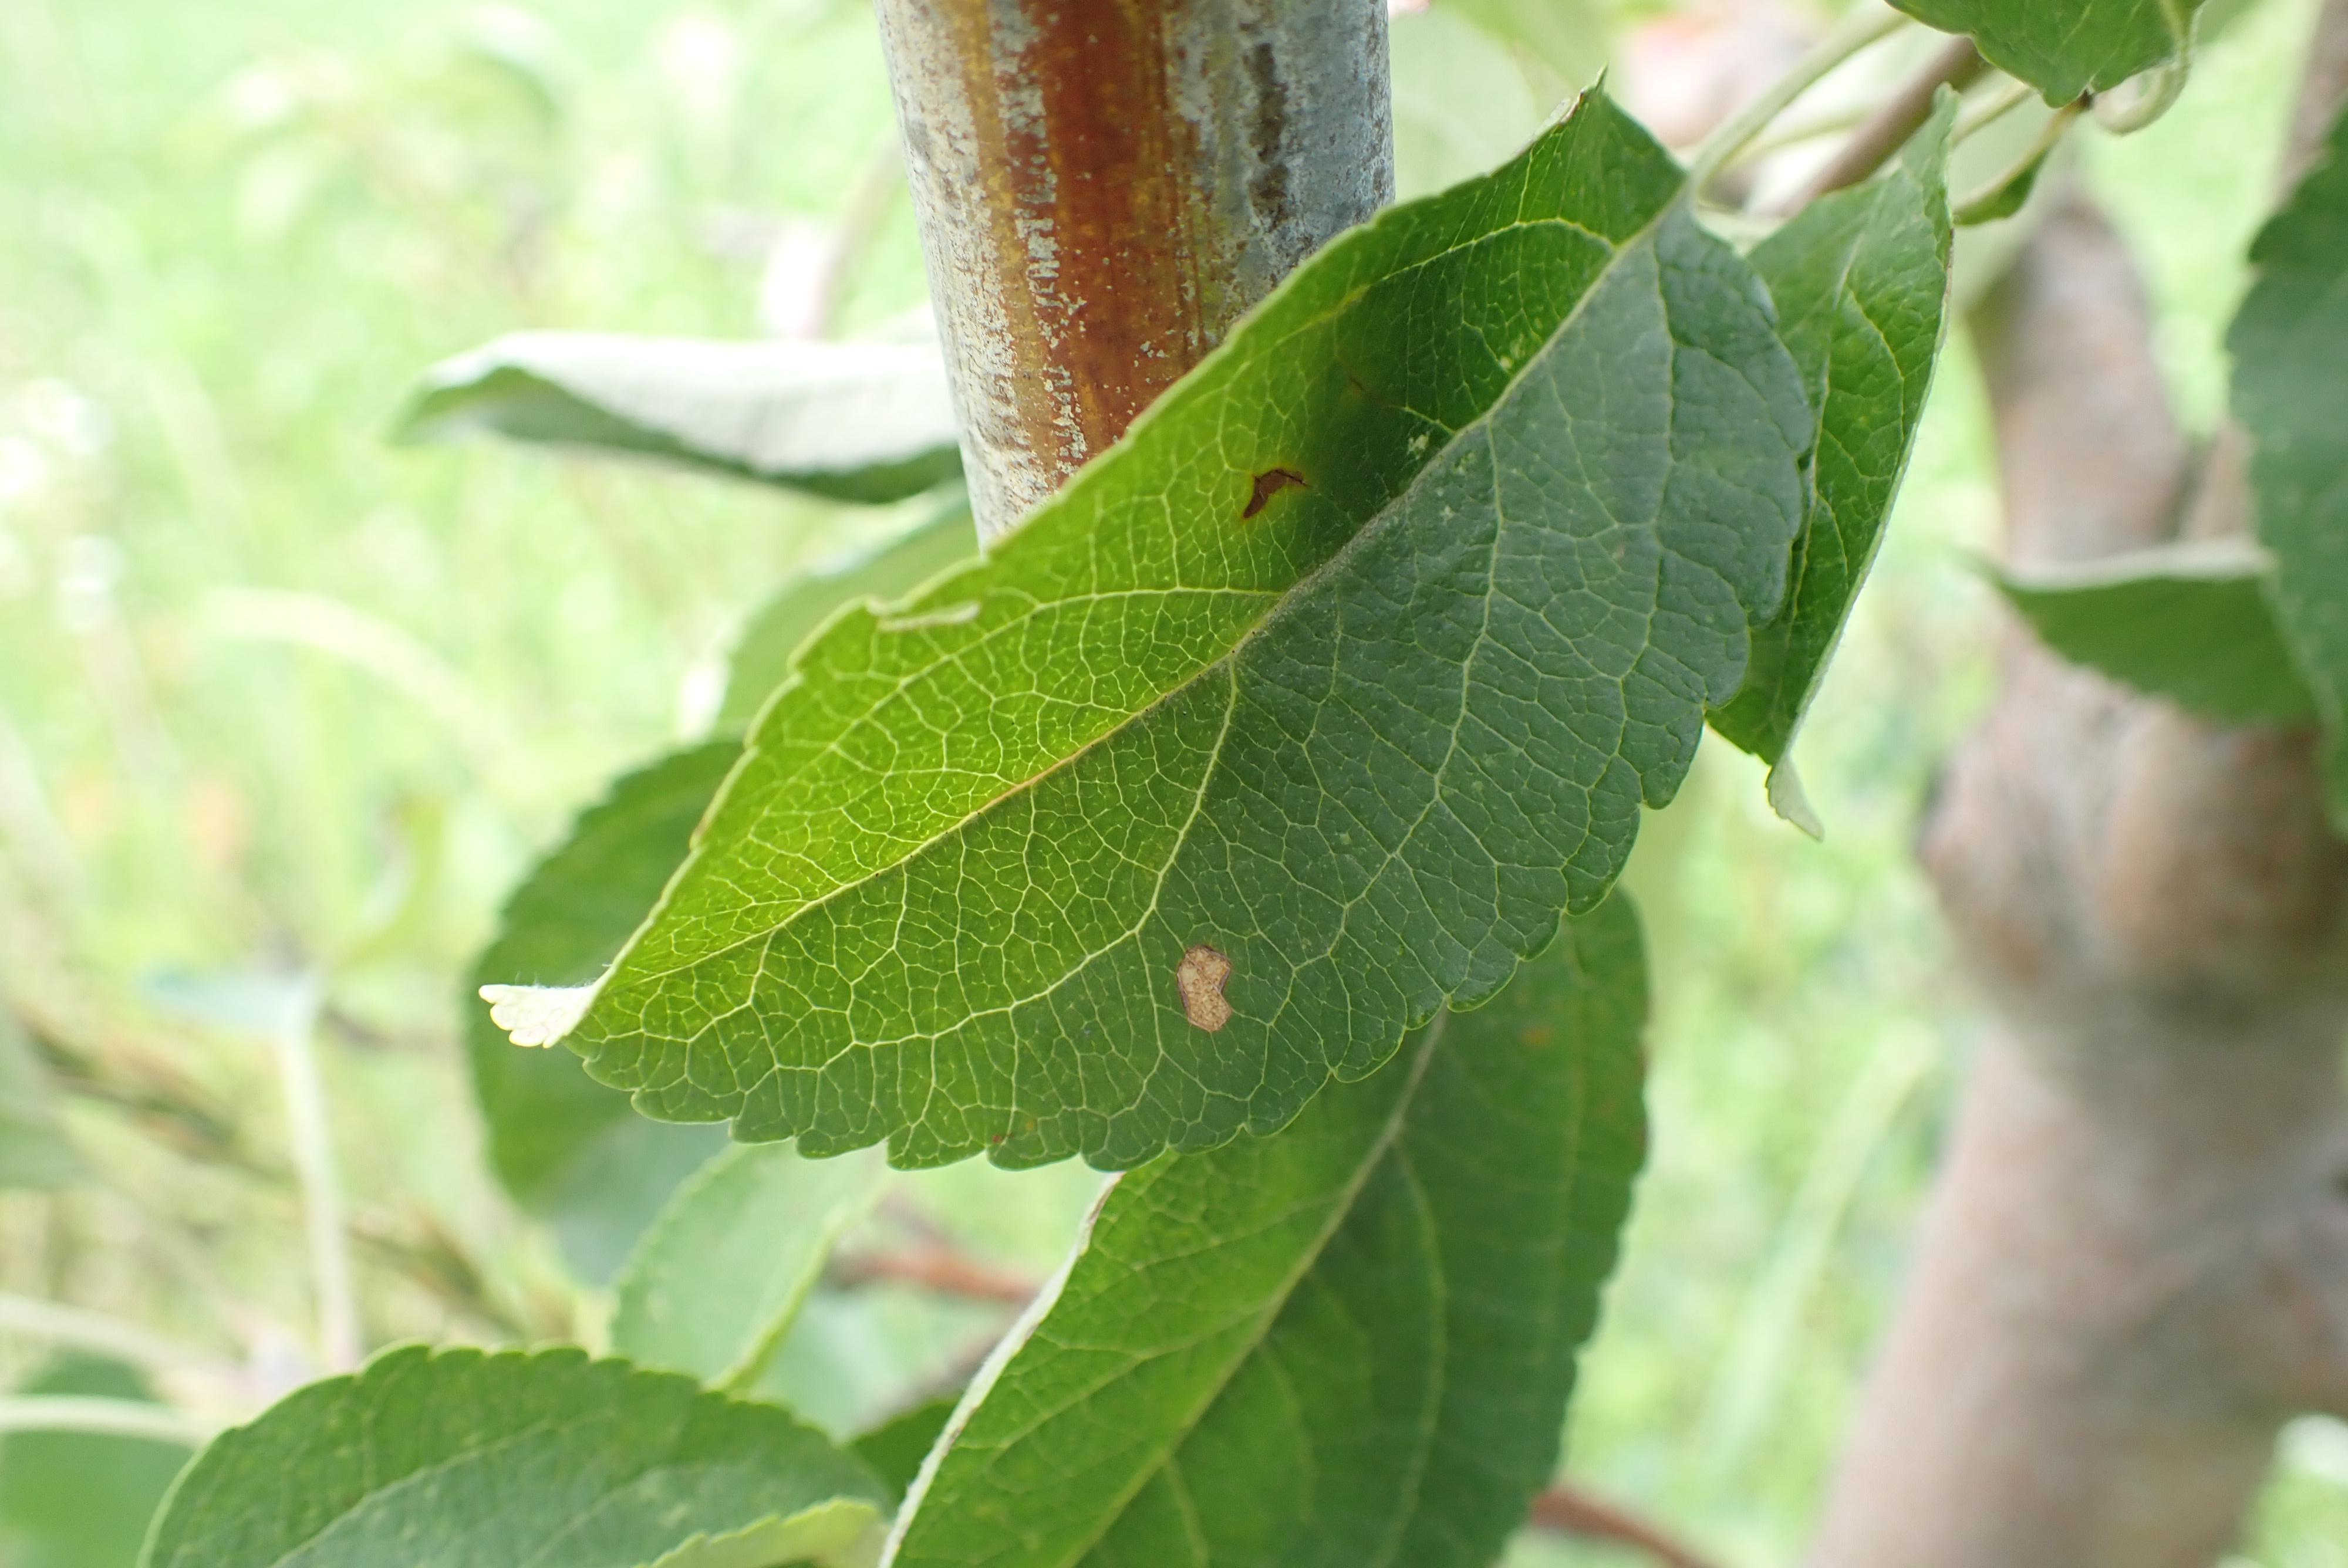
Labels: frog_eye_leaf_spot